Desperados (film)

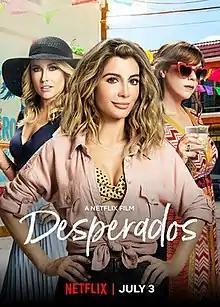
Promotional poster

Desperados is a 2020 American comedy film directed by LP, from a screenplay by Ellen Rapoport. It stars Nasim Pedrad, Lamorne Morris, Robbie Amell, Anna Camp, Heather Graham and Sarah Burns, and follows a group of friends who travel to Mexico in an effort to delete an email one of them sent to the man she has been dating for only a month.